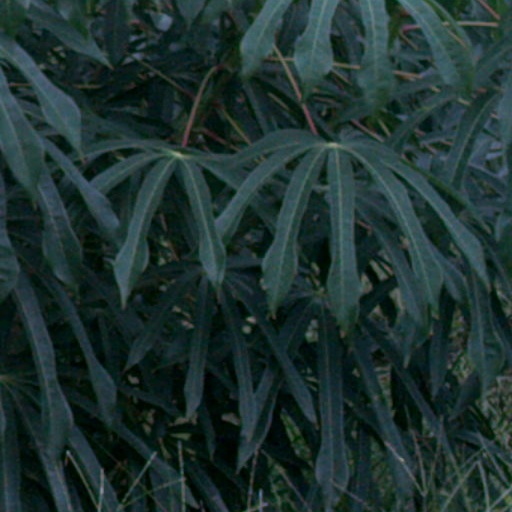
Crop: cassava